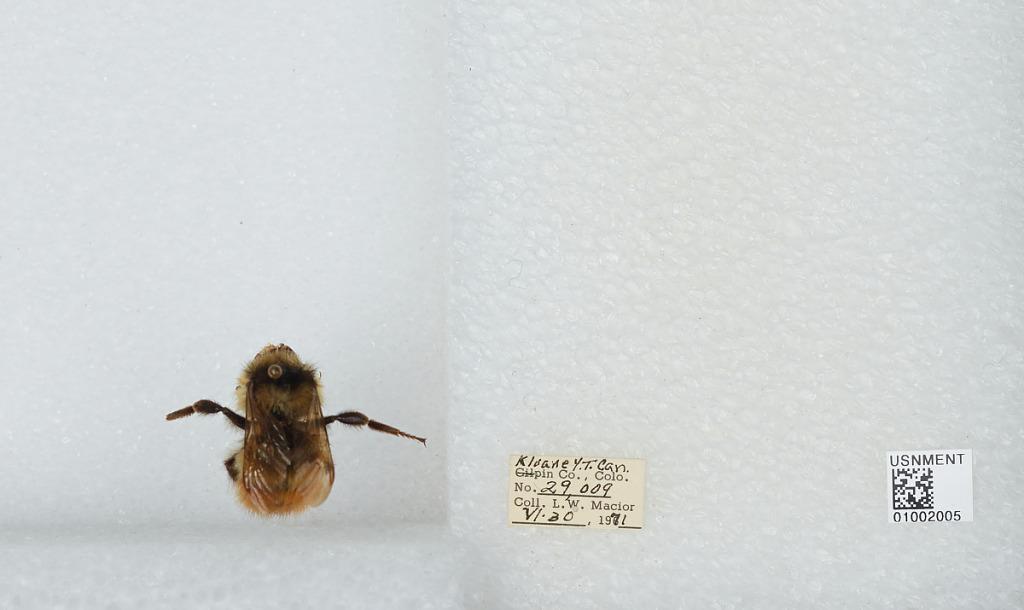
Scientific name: Bombus (Pyrobombus) flavifrons Cresson
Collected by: L. Macior
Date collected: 1971-6-30
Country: Canada
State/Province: Yukon Territory
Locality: Kluane
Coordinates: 60.75, -139.5